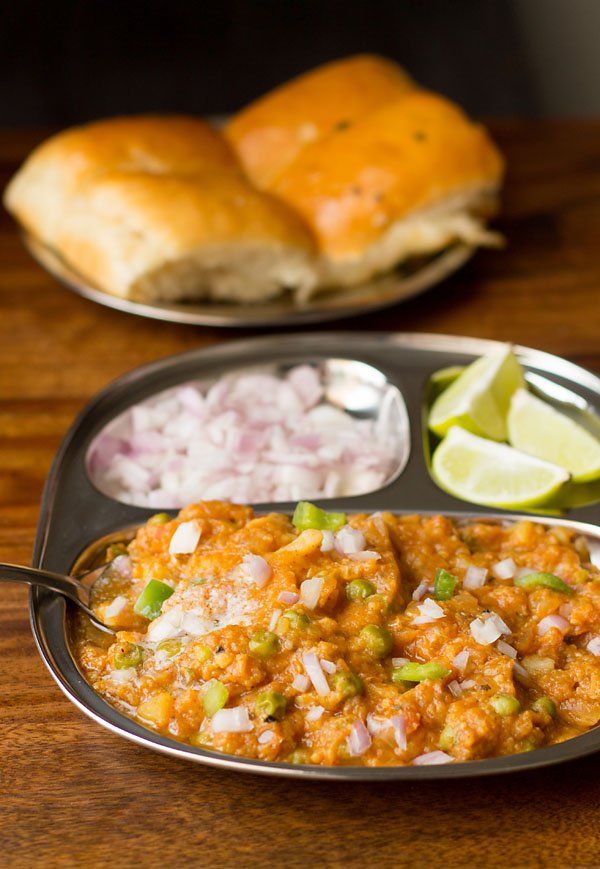
Dish: pav_bhaji